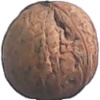
Label: walnut